List of India One Day International cricket records

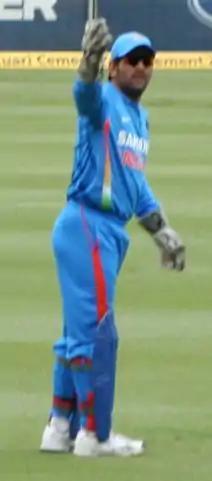
Mahendra Singh Dhoni holds the Indian record for most dismissals among wicket keepers.

Caught is one of the nine methods a batsman can be dismissed in cricket. The majority of catches are caught in the slips, located behind the batsman, next to the wicket-keeper, on the off side of the field. Most slip fielders are top order batsmen.